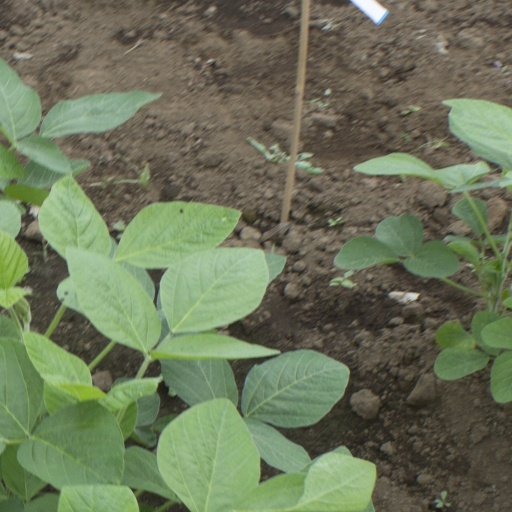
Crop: soybean